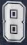
Number: 8